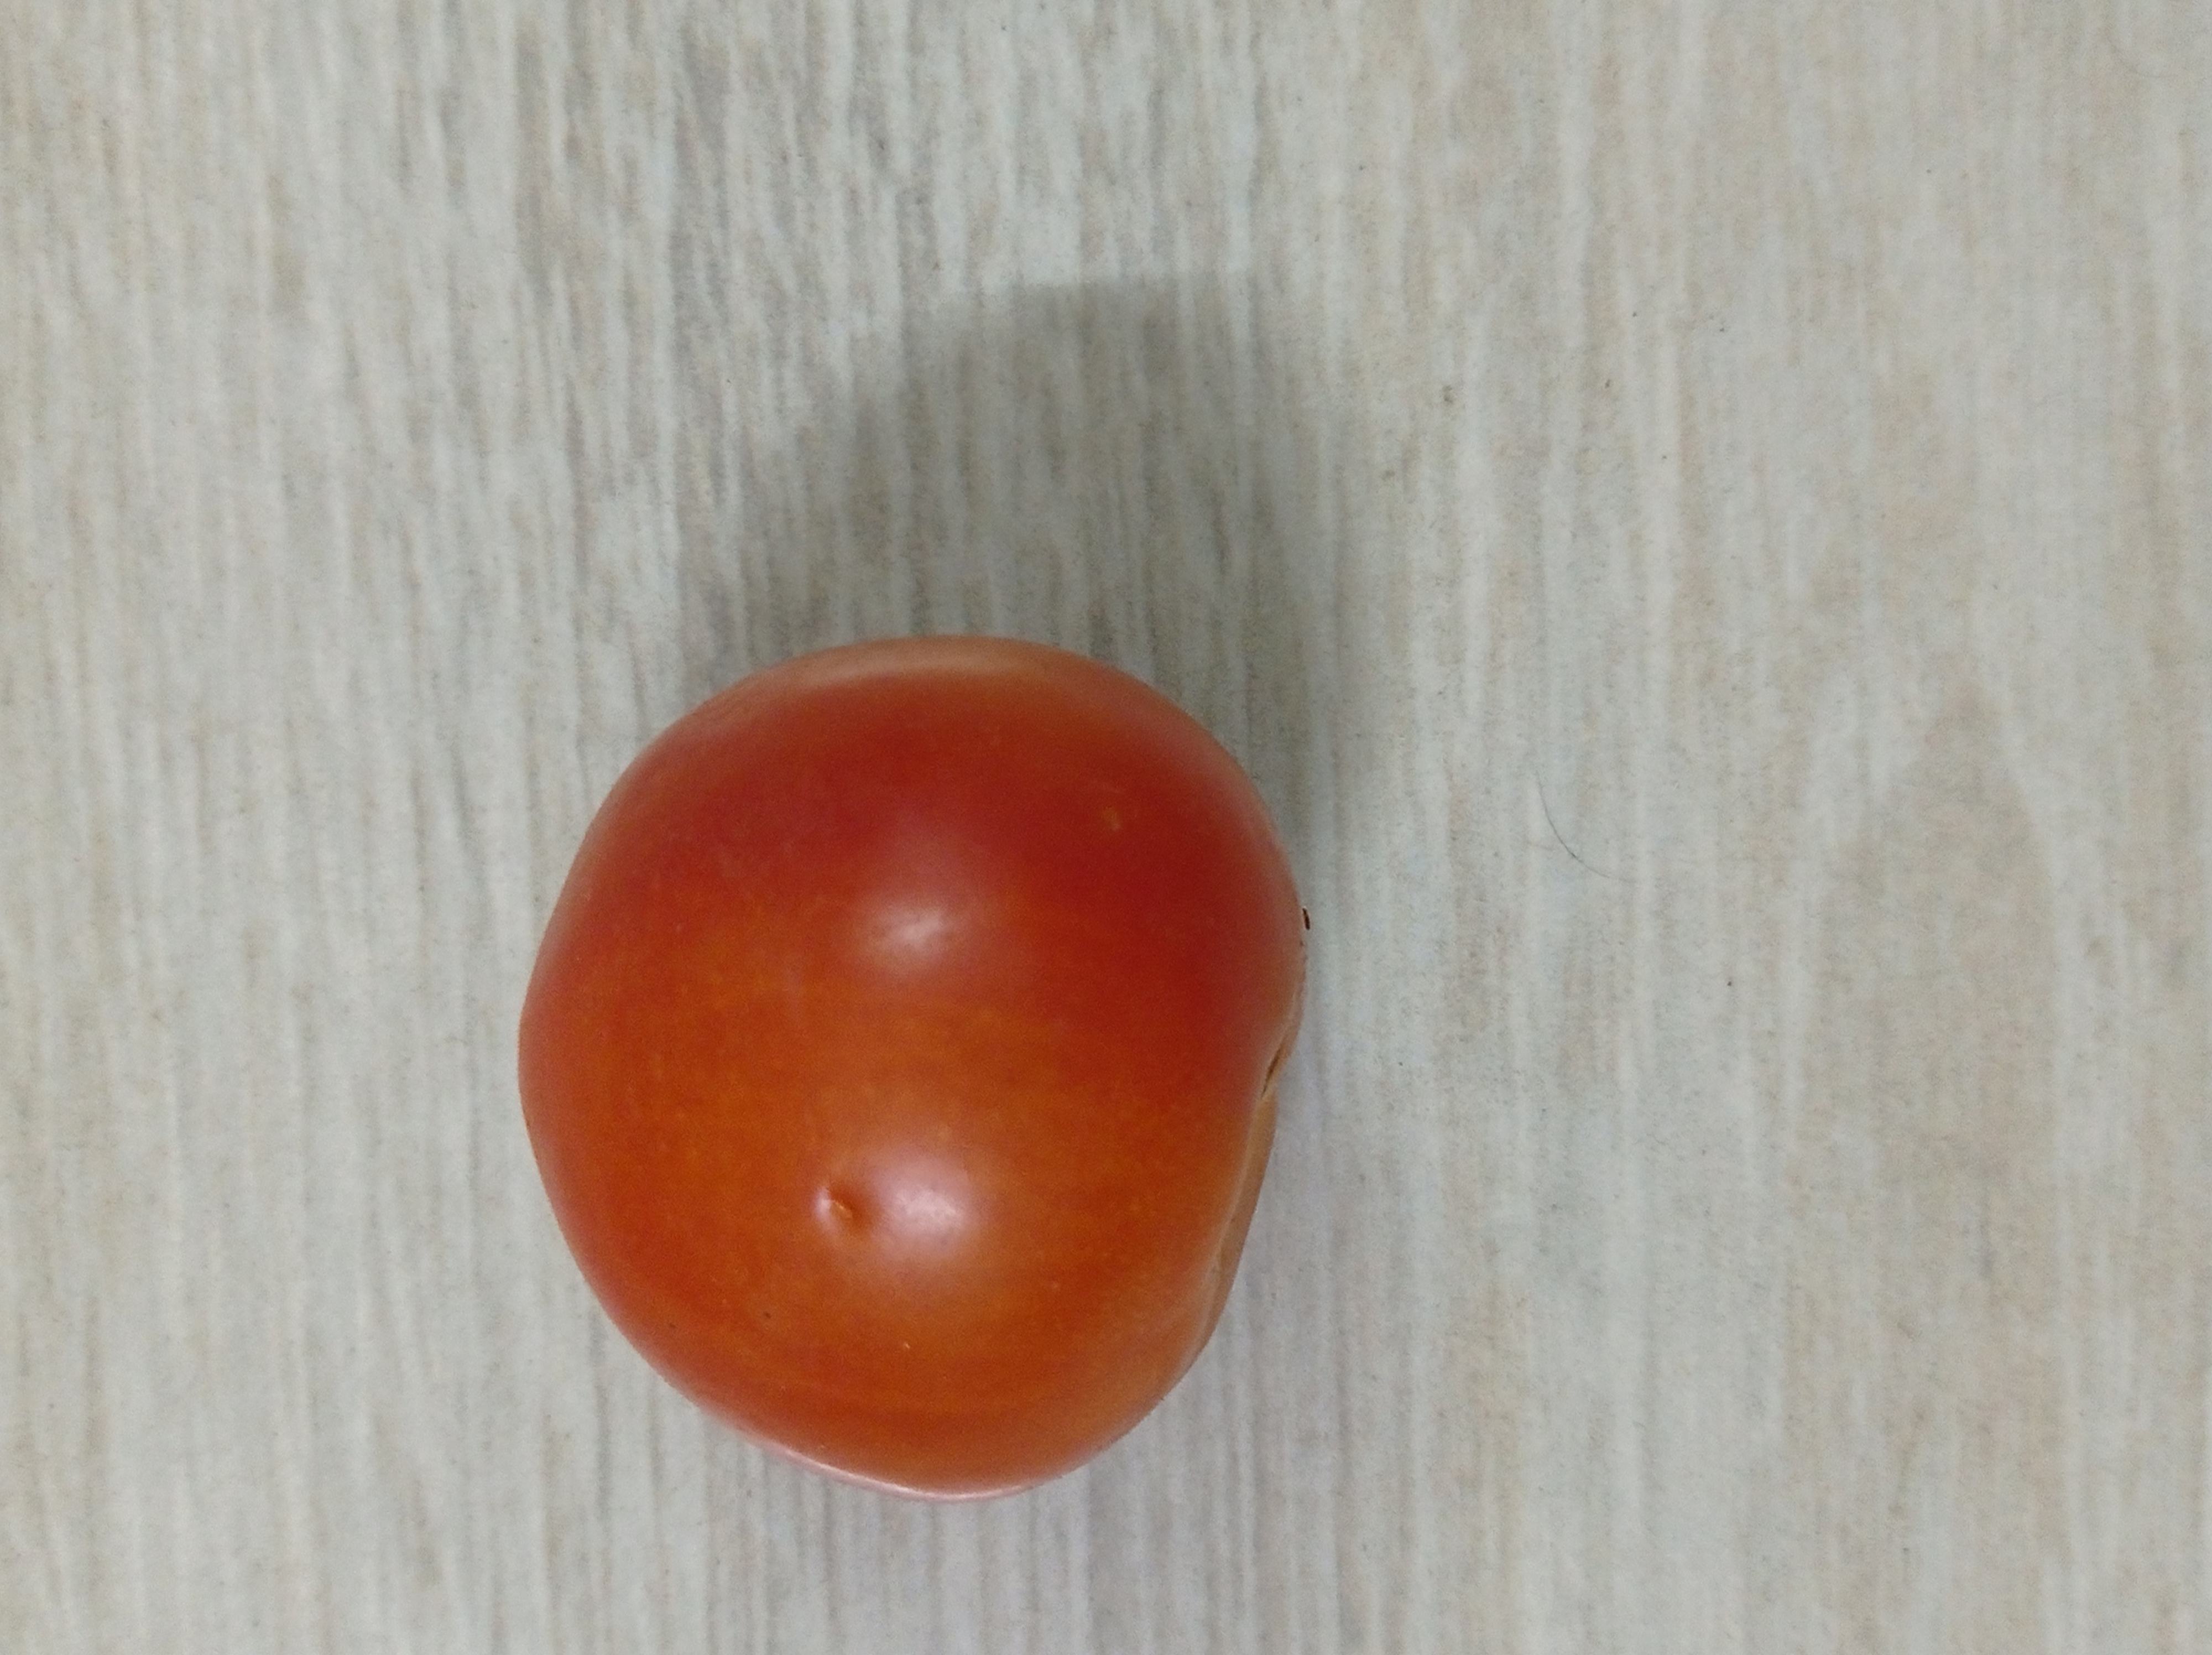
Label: Fresh